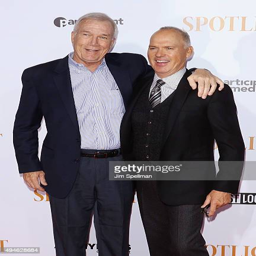
journalist and actor attend the premiere